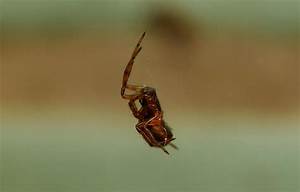
Label: spider